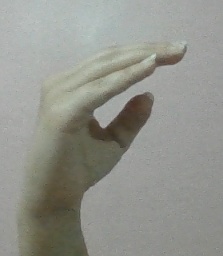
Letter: jeem